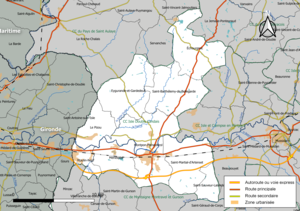
Carte géographique de la Communauté de communes Isle Double Landais , département de la Dordogne, France. Composition au 1er janvier 2019.
La communauté de communes Isle Double Landais est une structure intercommunale française située dans le département de la Dordogne, en région Nouvelle-Aquitaine. Elle prend effet le 1ᵉʳ janvier 2014.